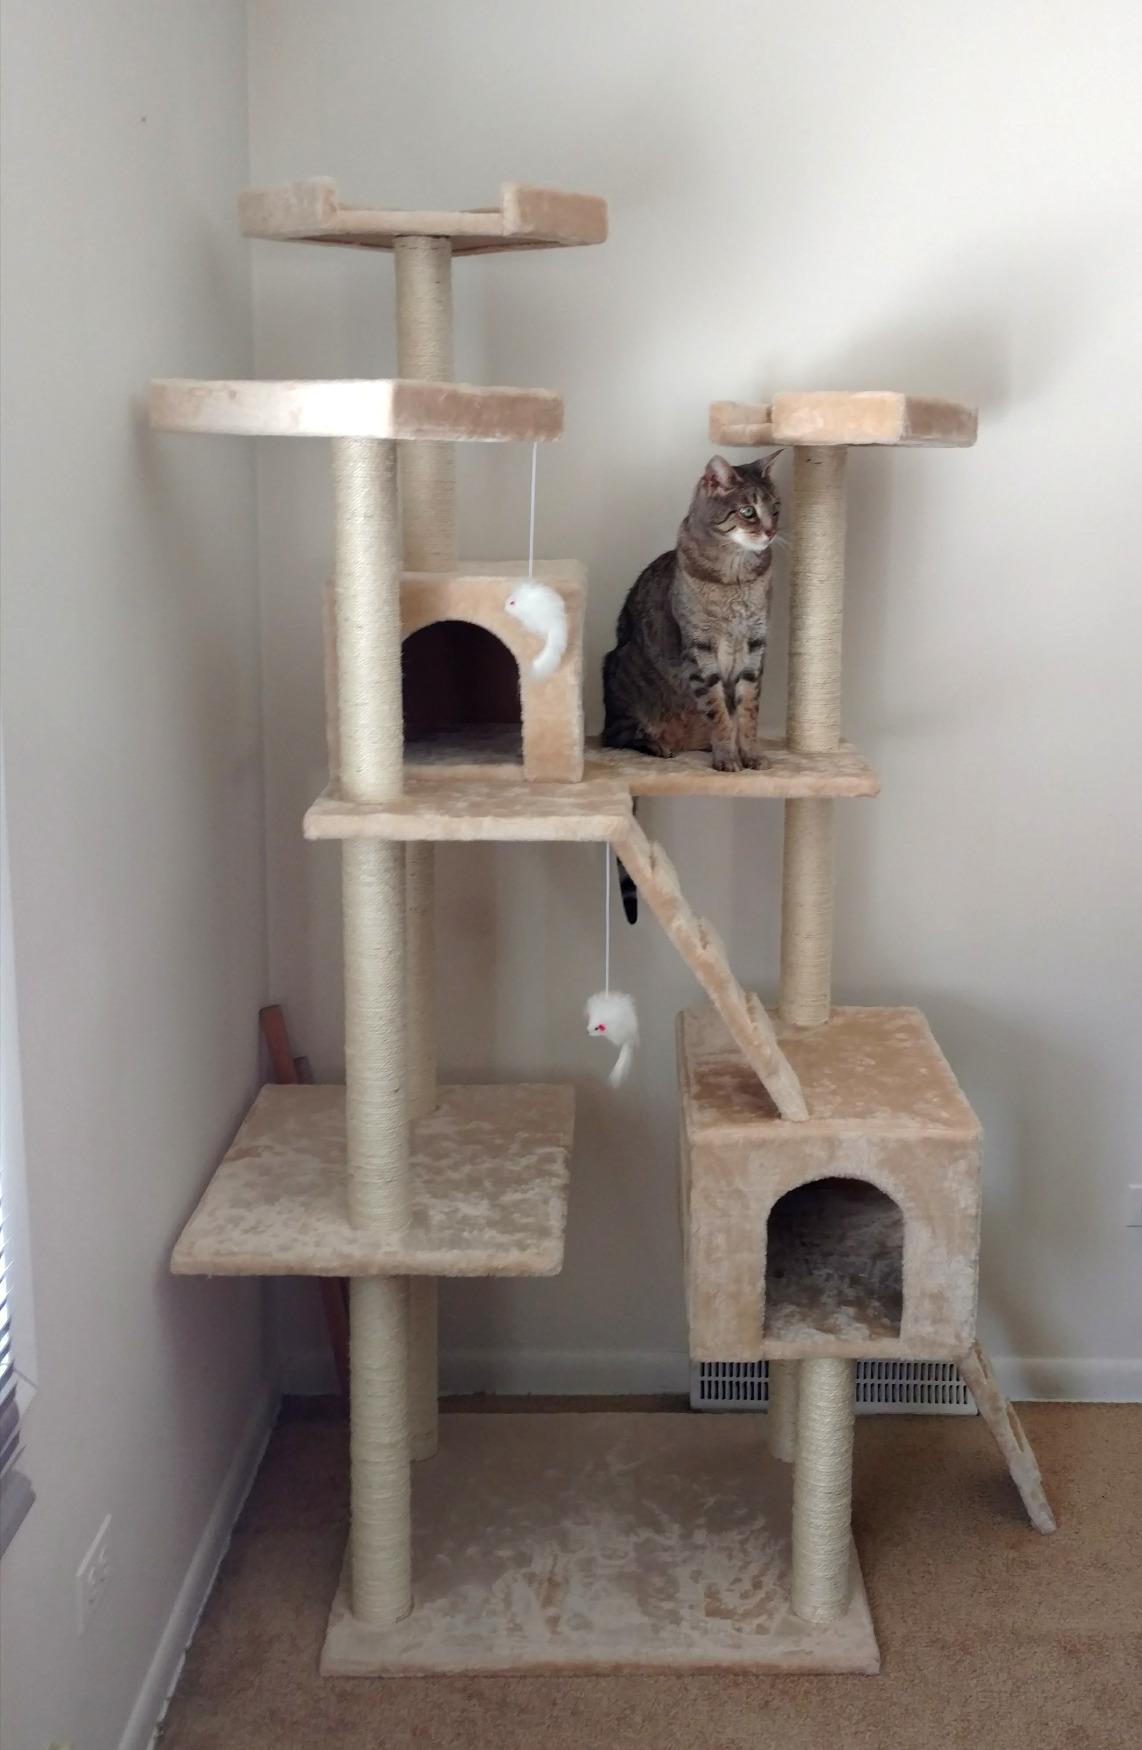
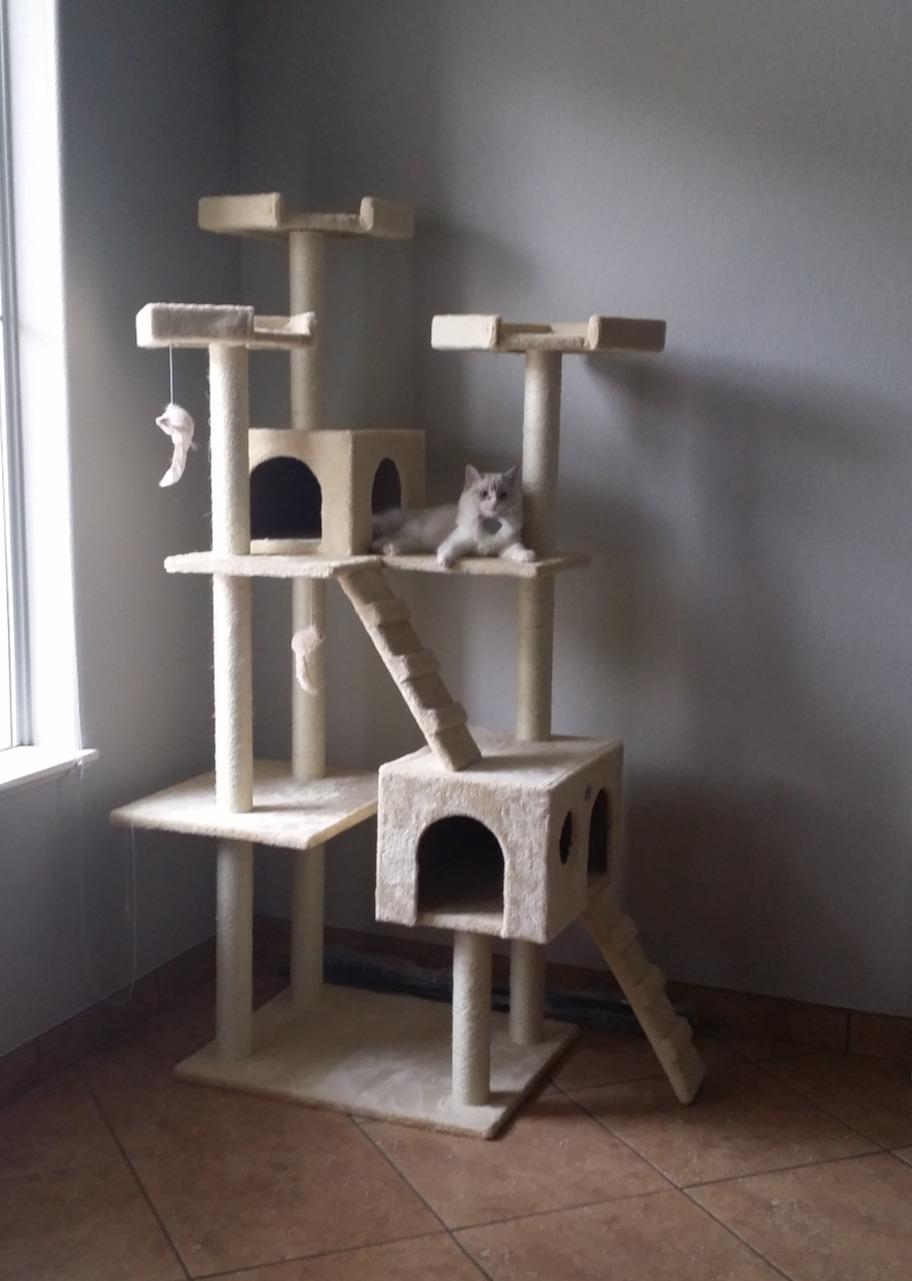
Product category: items_cat tree
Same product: yes